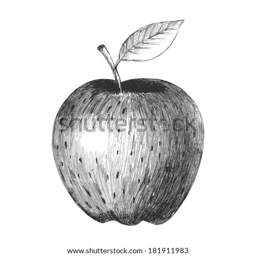
sketch illustration of an apple